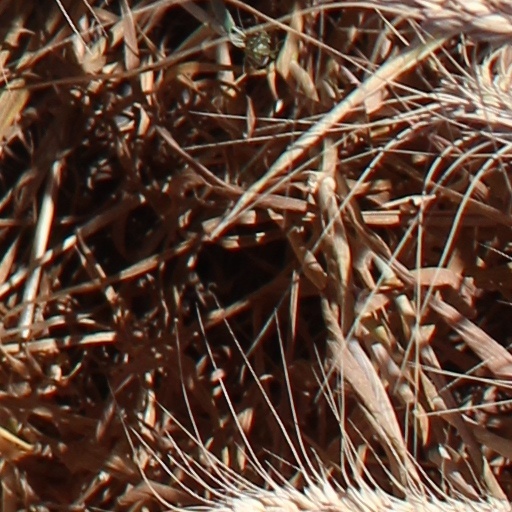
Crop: wheat